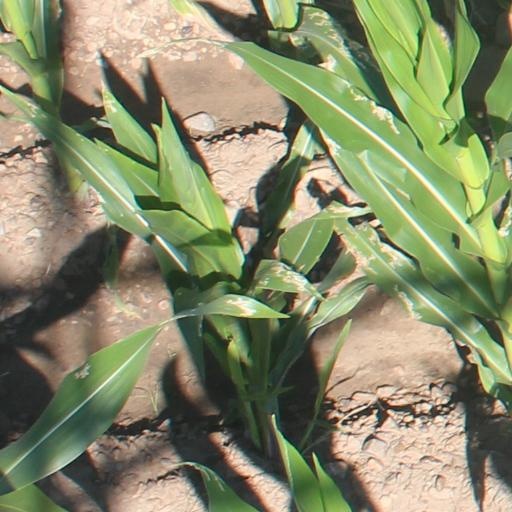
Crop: maize; corn